Sky position (RA, Dec in degrees): 148.589, 4.092
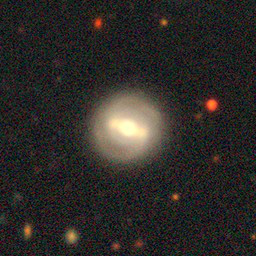
Galaxy morphology: Barred Spiral Galaxies